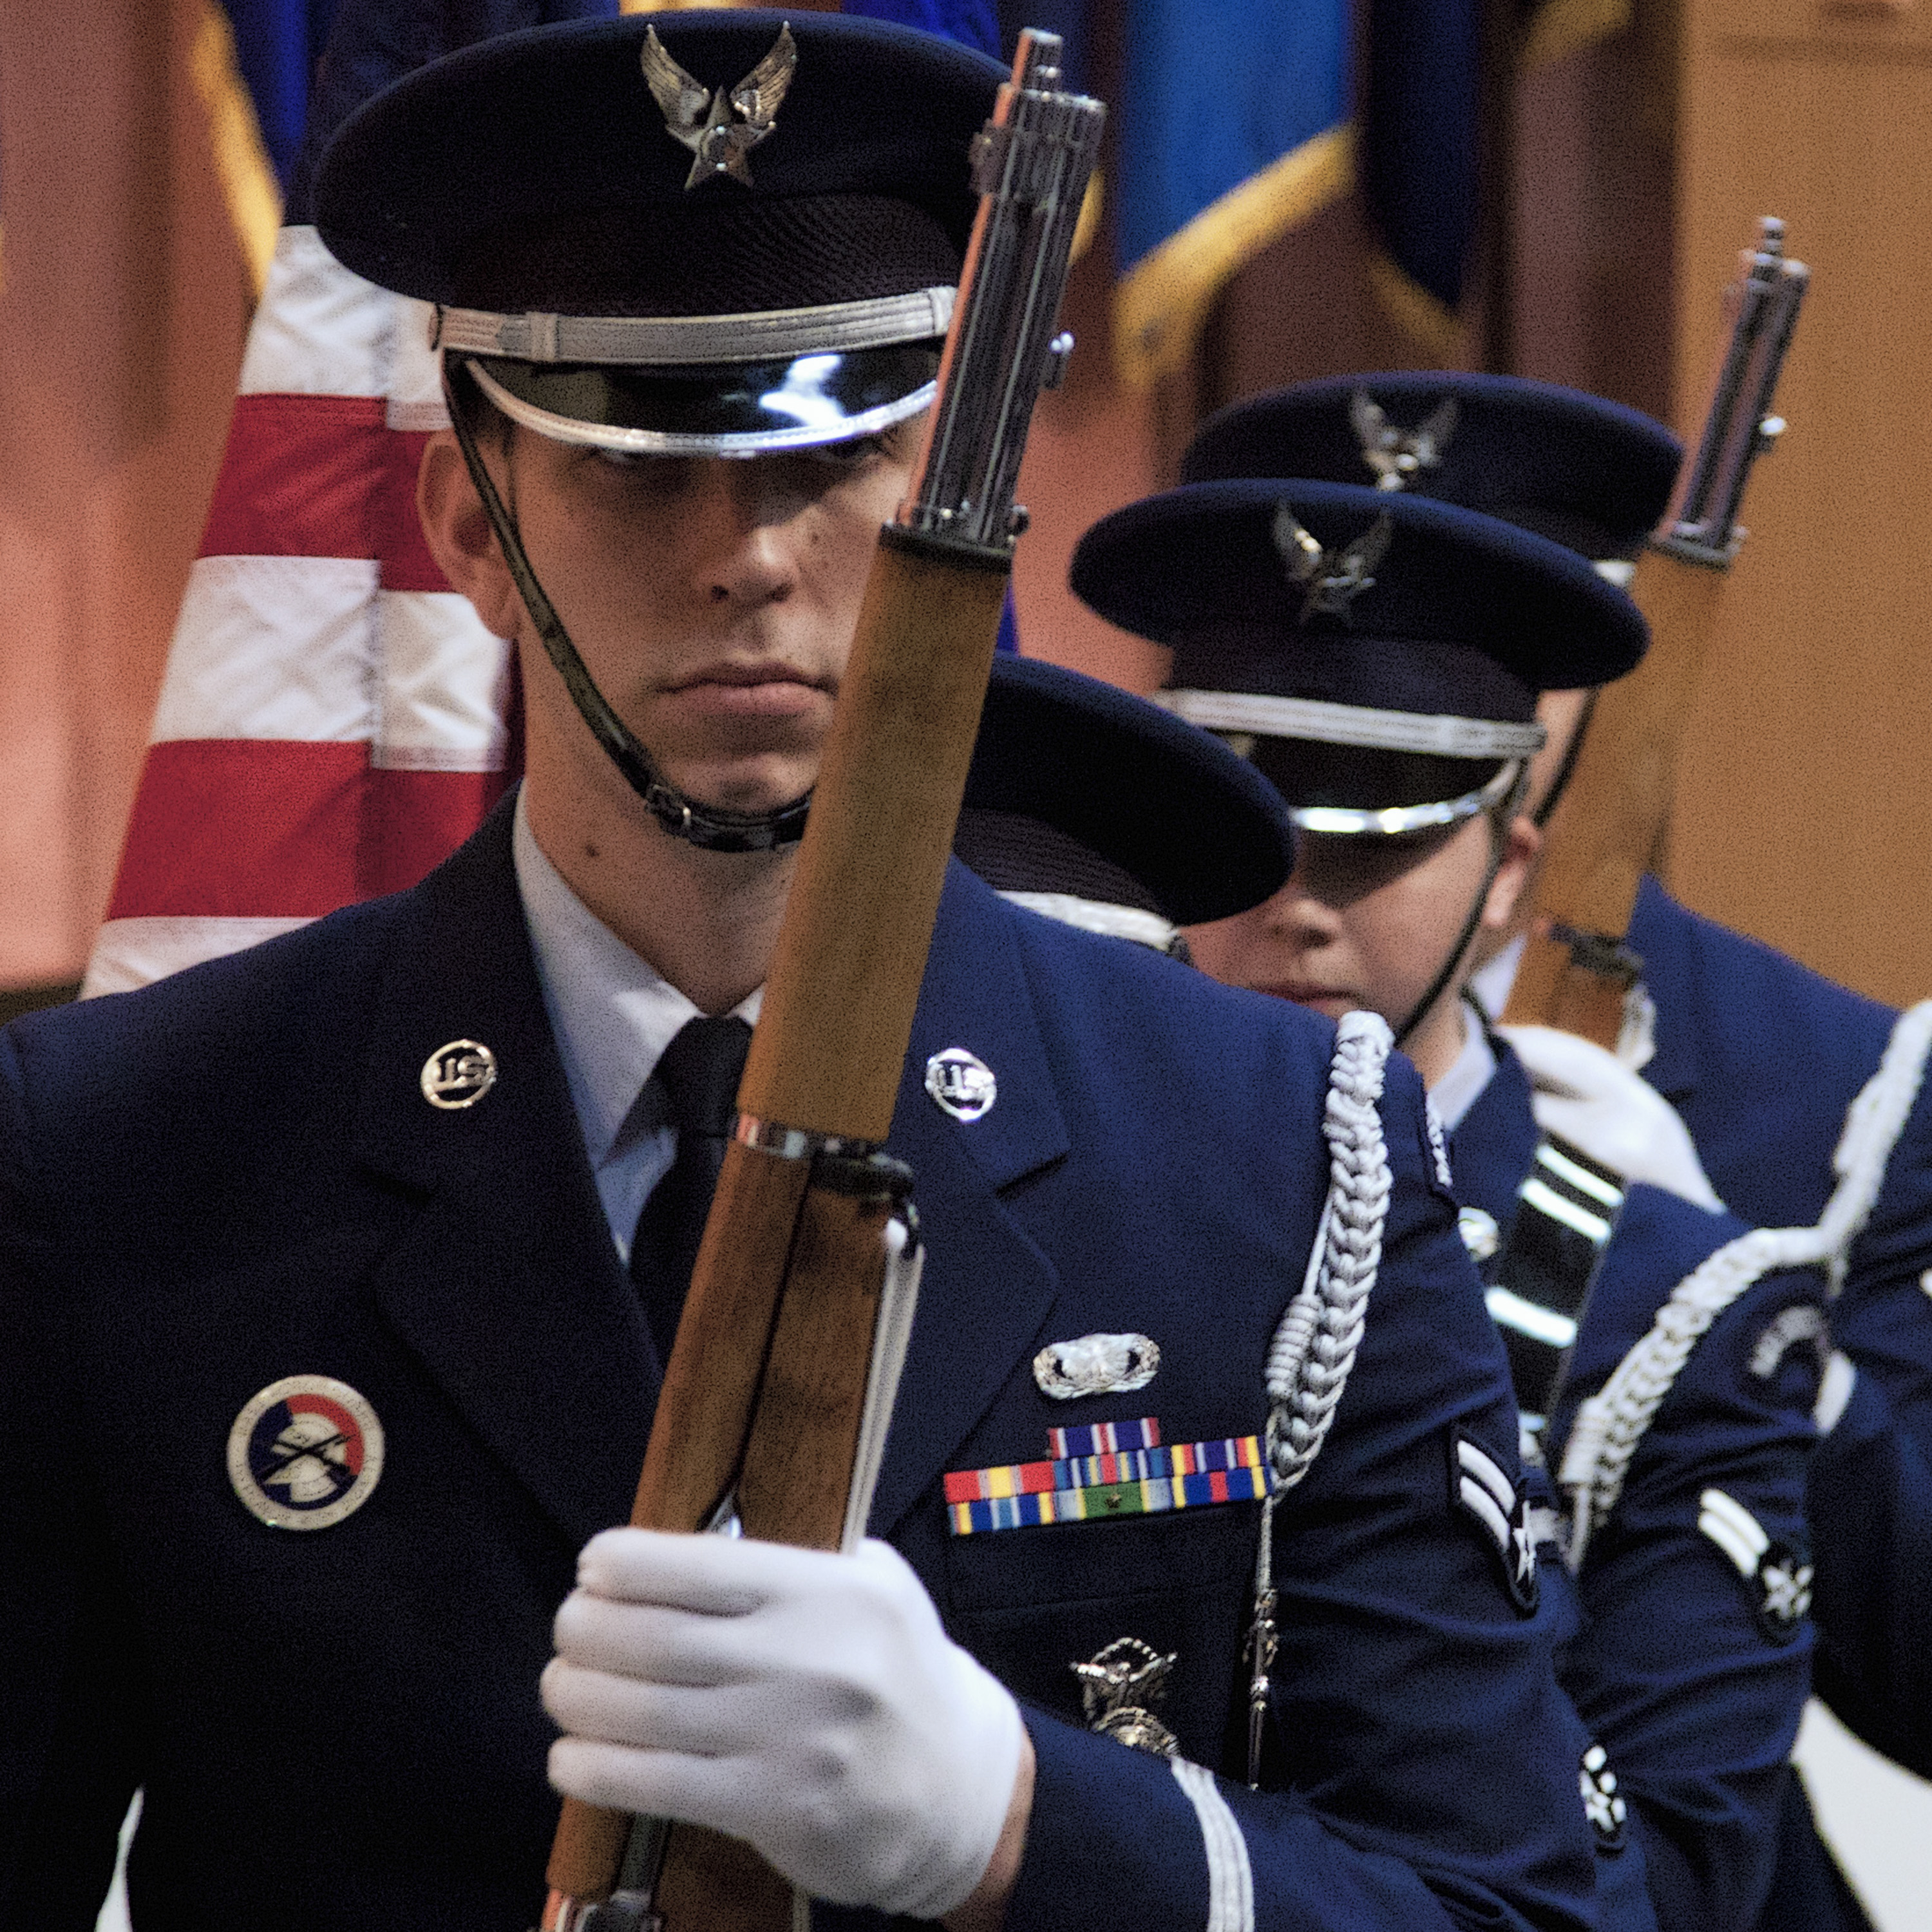
person, military, airforce, soldier, usa, profession, unitedstates, police, ca, official, travisafb, staff, air force, police officer, military police, military officer, military person